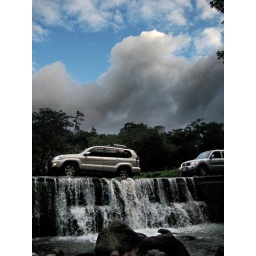
A very scenic river crossing in the mountains of Honduras.